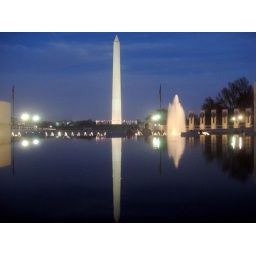
A pool of water in the WWII Memorial acts as a mirror for the Washington Monument. Washington, DC.